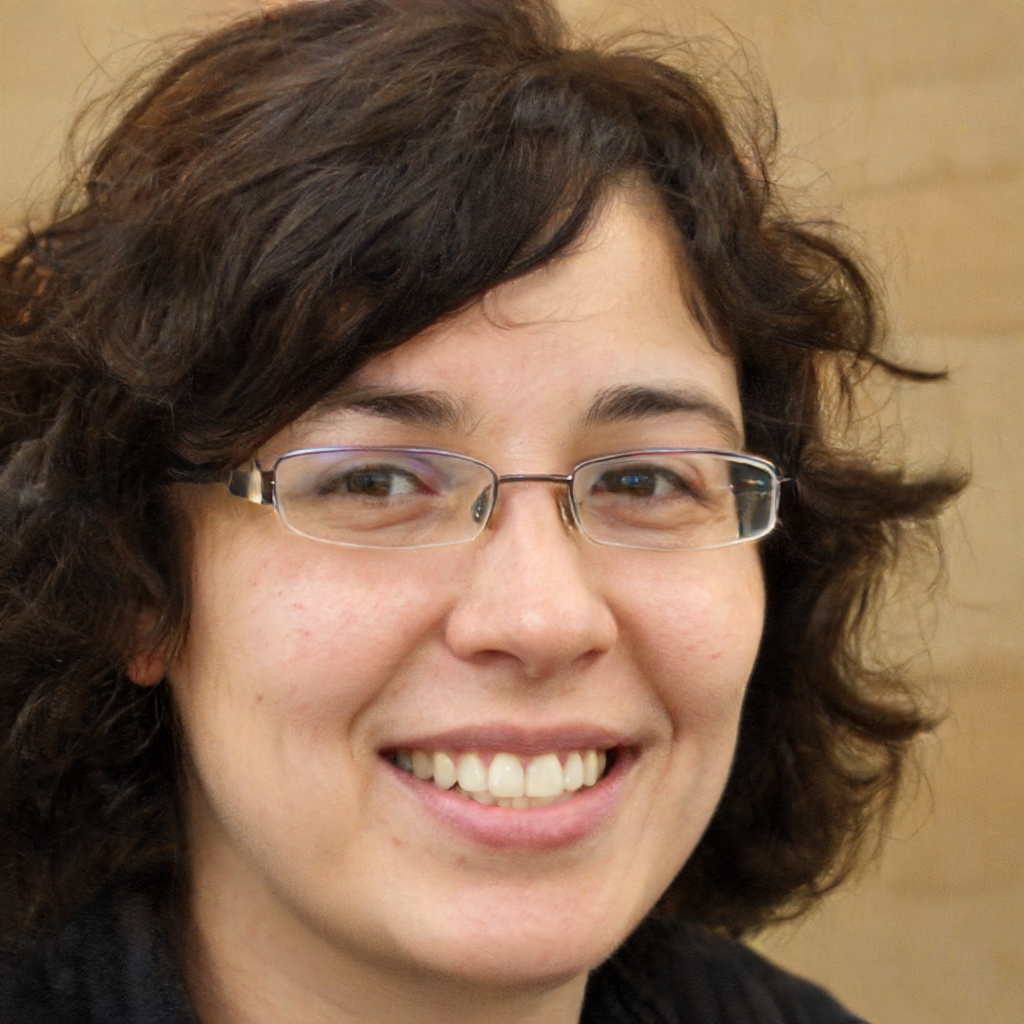
Label: Colored